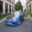
Label: automobile